Lobster sauce

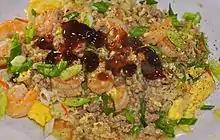
Shrimp in lobster sauce

Lobster sauce is a type of sauce used in American-Chinese and Canadian-Chinese cuisine. It is also sometimes found in Polynesian-influenced Chinese food. It is a type of "white sauce" within Chinese cooking, meaning that it is mild and based on meat stock as opposed to soy sauce.